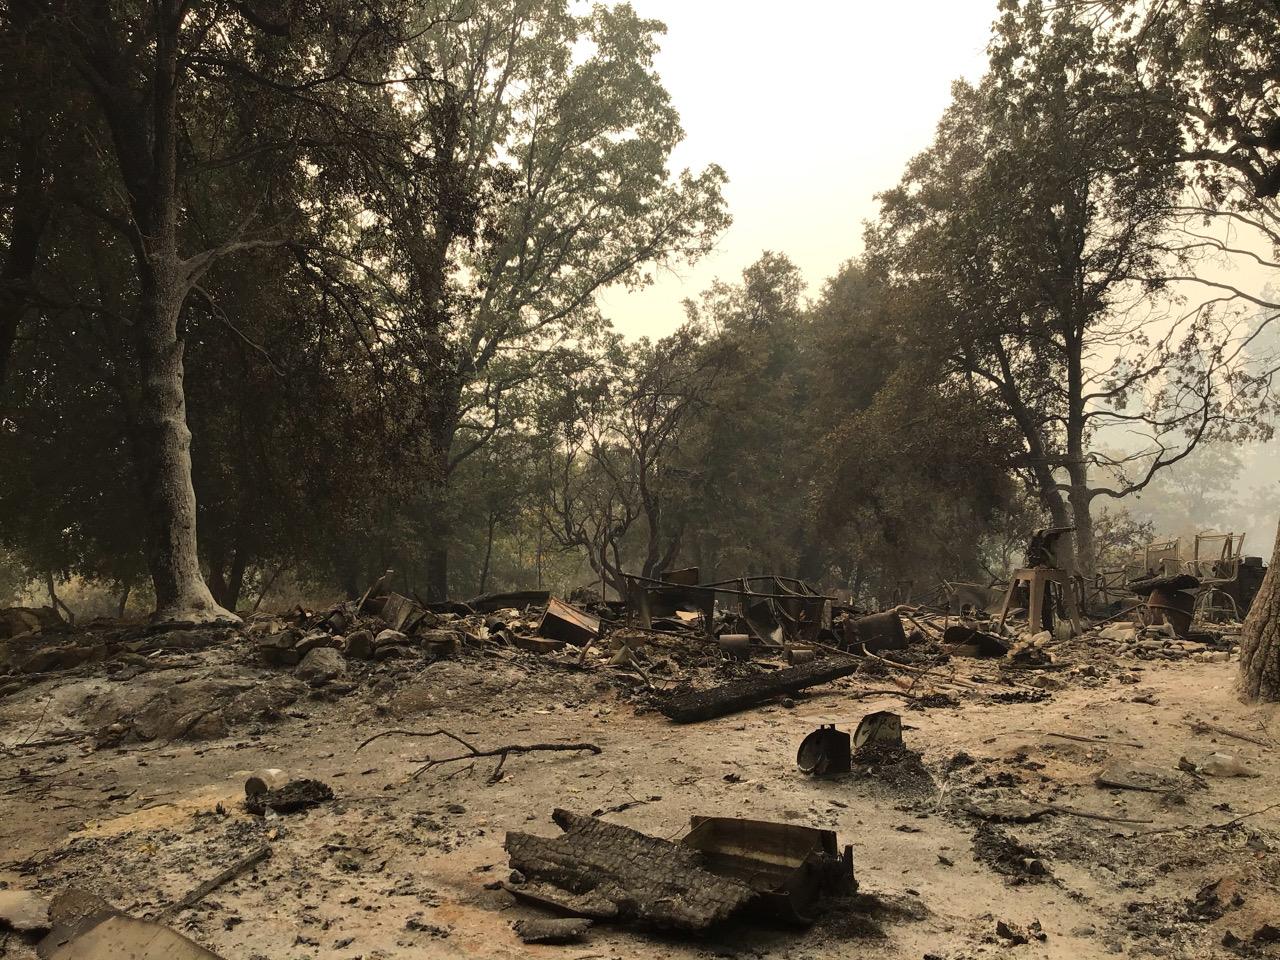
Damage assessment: destroyed